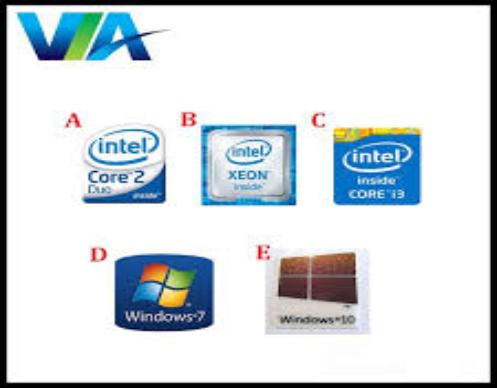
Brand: core 2 duo
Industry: Electronic